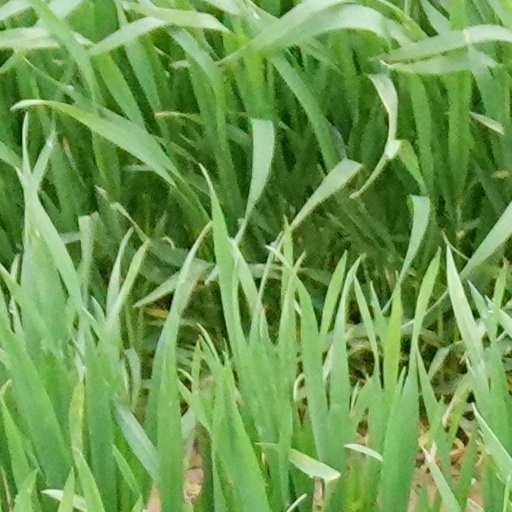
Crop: wheat